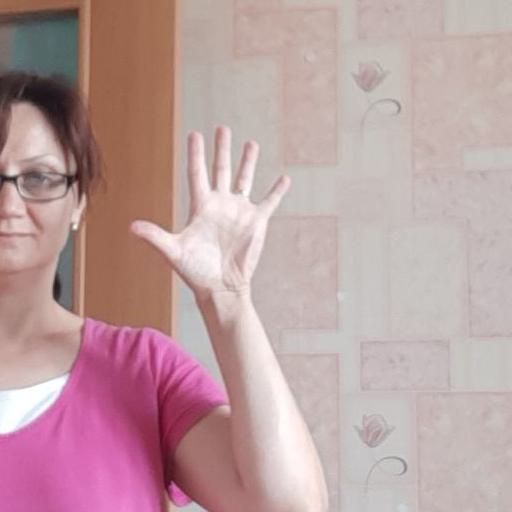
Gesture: palm